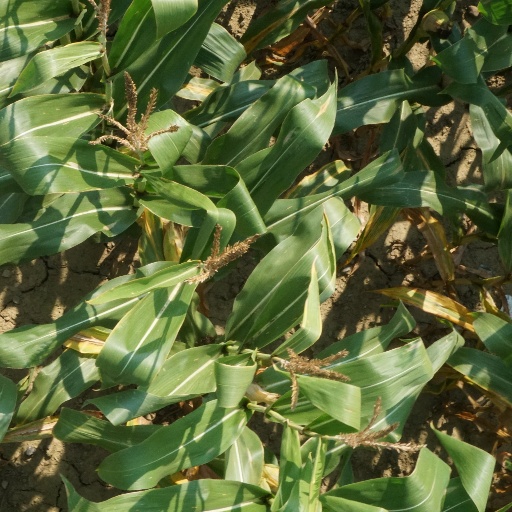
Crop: maize; corn